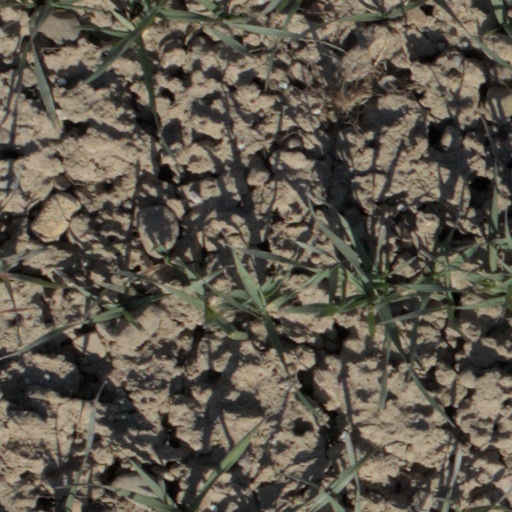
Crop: wheat